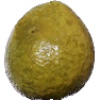
Label: Guava 1